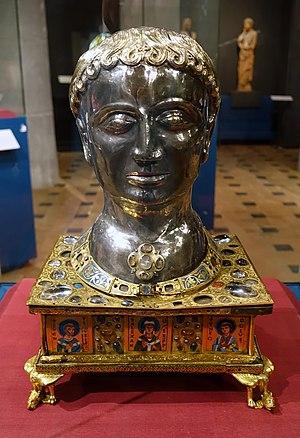
Godefroy de Huy est un orfèvre mosan.
L'abbaye de Stavelot était un monastère bénédictin situé à Stavelot, dans la province de Liège, en Région wallonne de Belgique. Fondé en 651, le monastère était associé à celui de Malmedy, c'est-à-dire qu'un même abbé présidait aux destinées des deux abbayes, l'ensemble étant qualifié de « monastère double ».